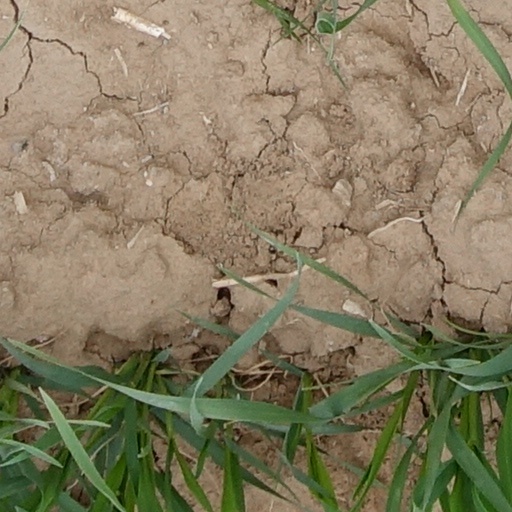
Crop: wheat